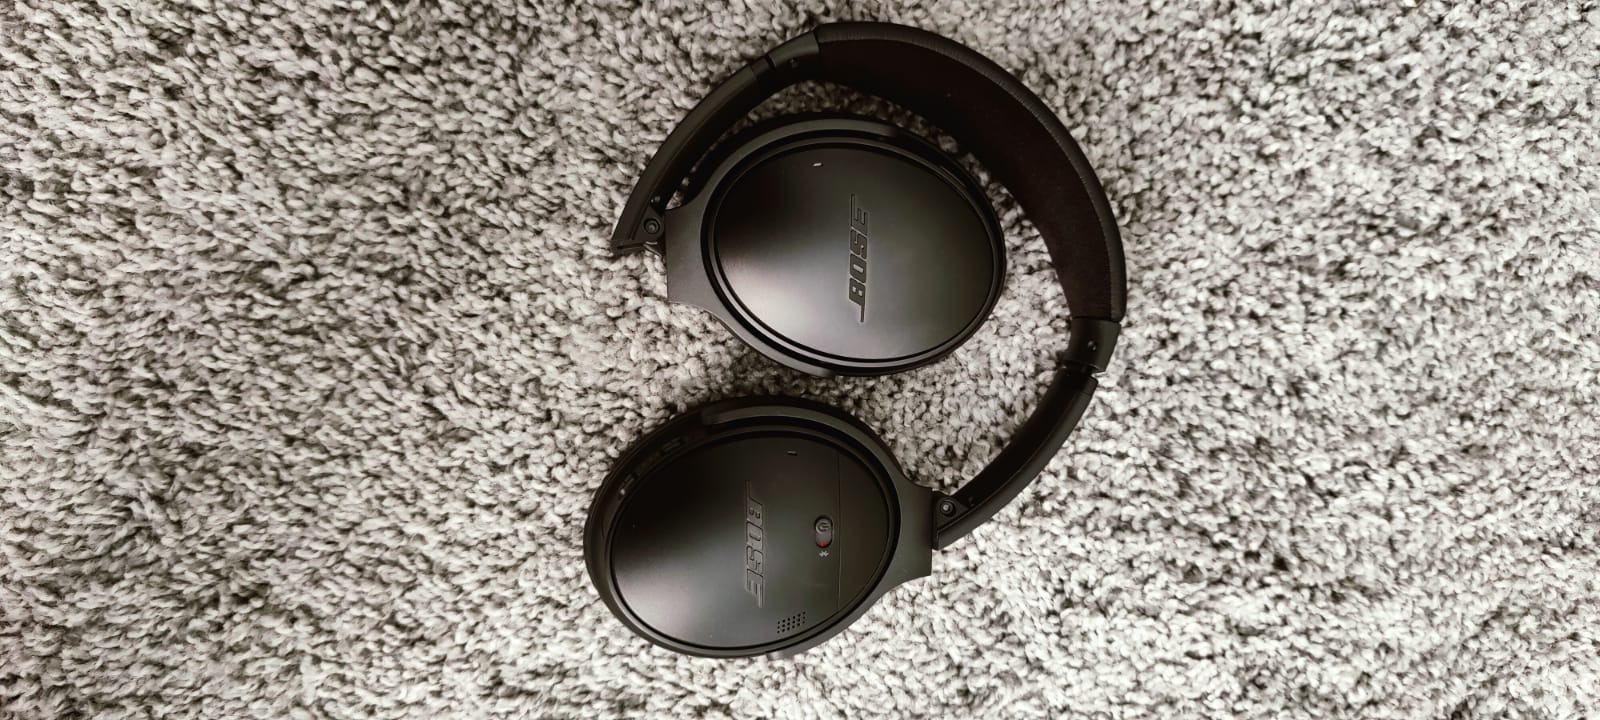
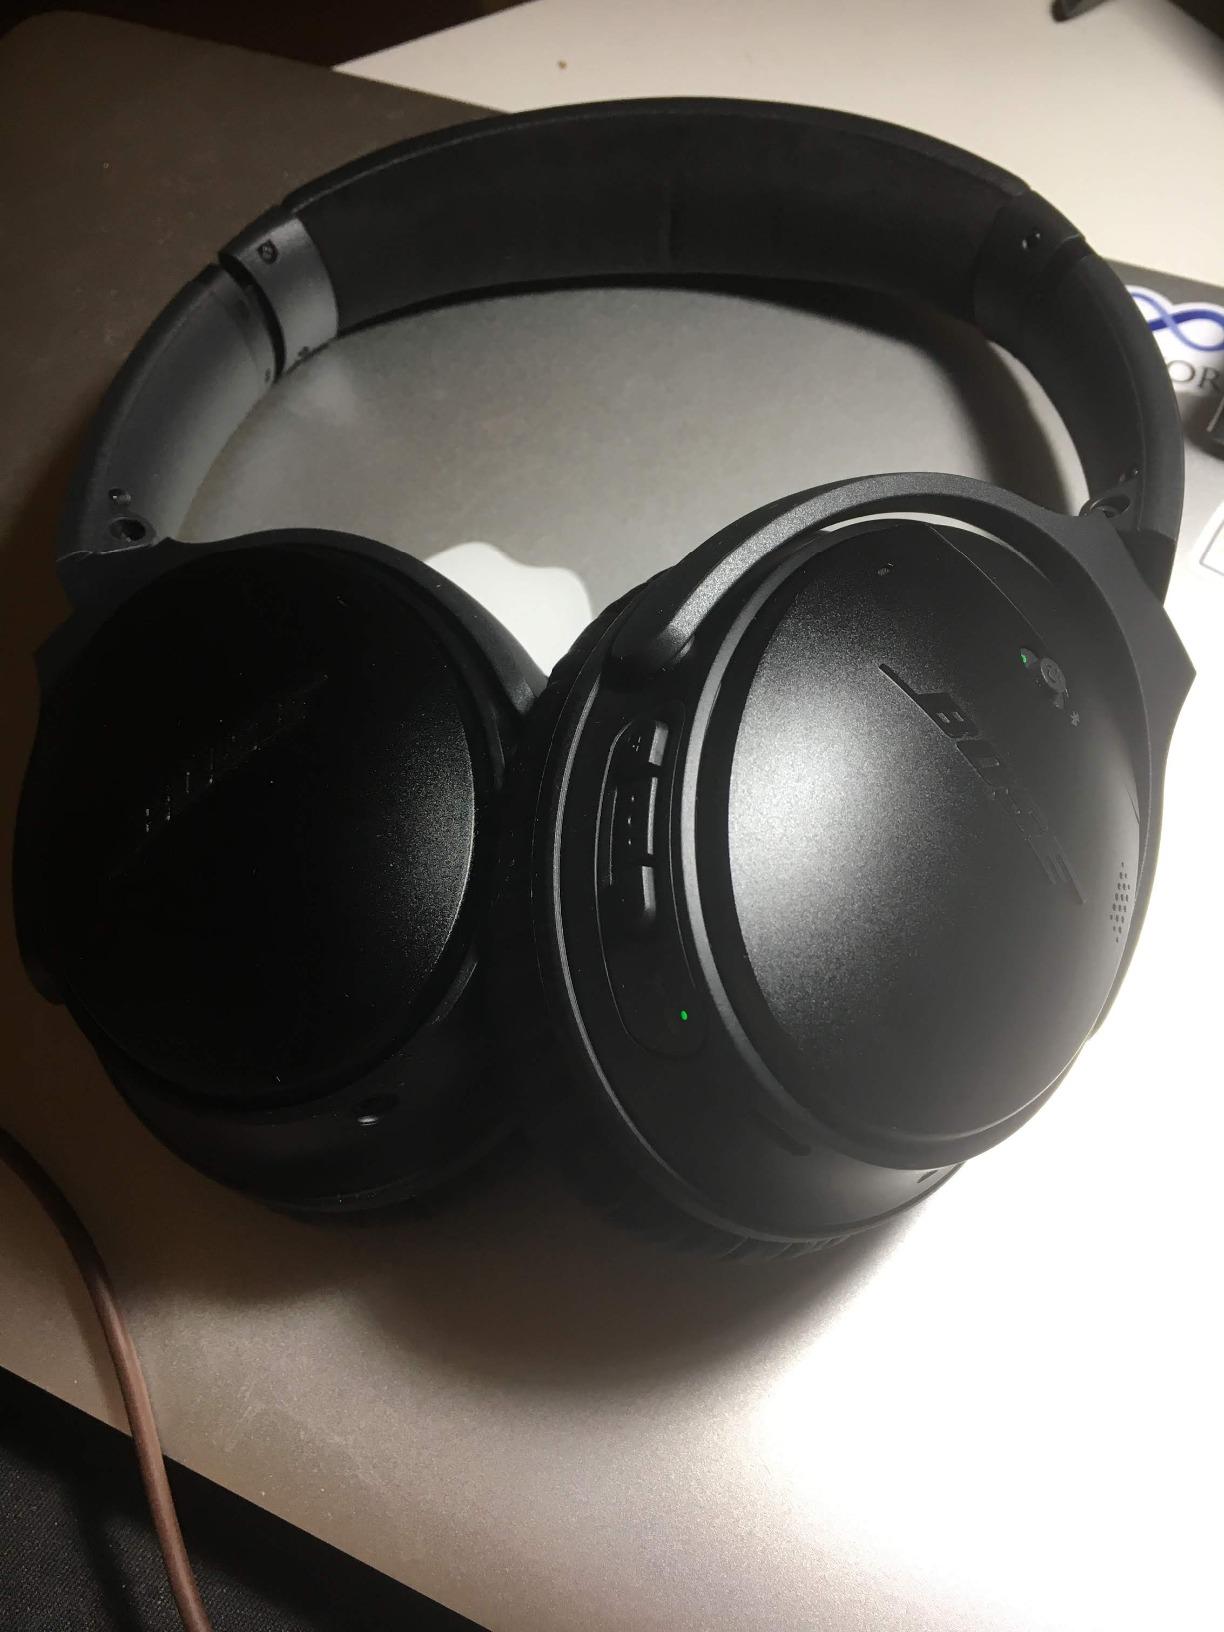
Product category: headphones
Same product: yes